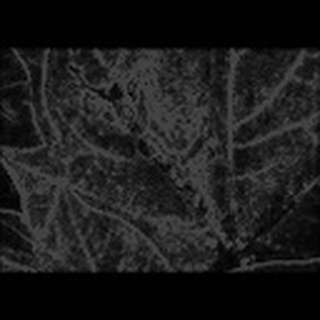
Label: cotton_bacterial_blight